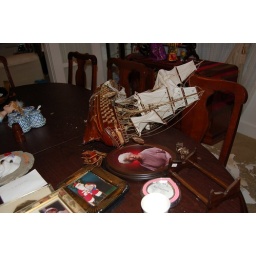
Caused by ongoing seasonal rains, the ceiling collapsed on our model wooden ship from Vietnam.